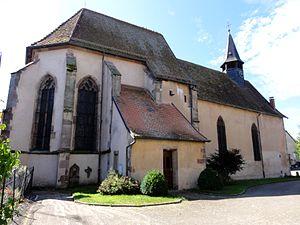
Sarrewerden est une commune française située dans le département du Bas-Rhin, en région Grand Est.